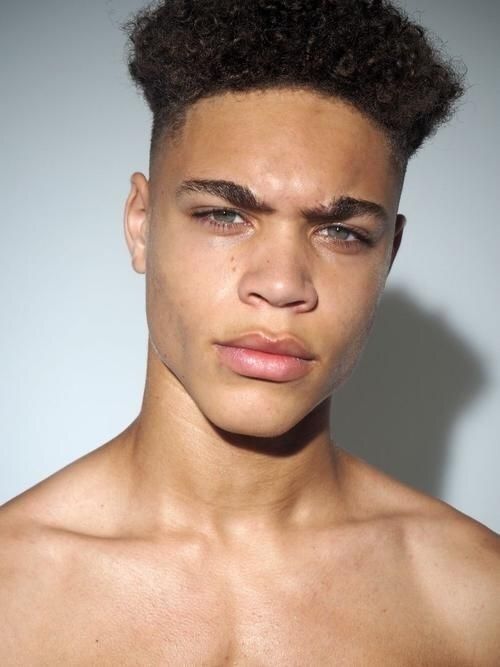
Label: Colored